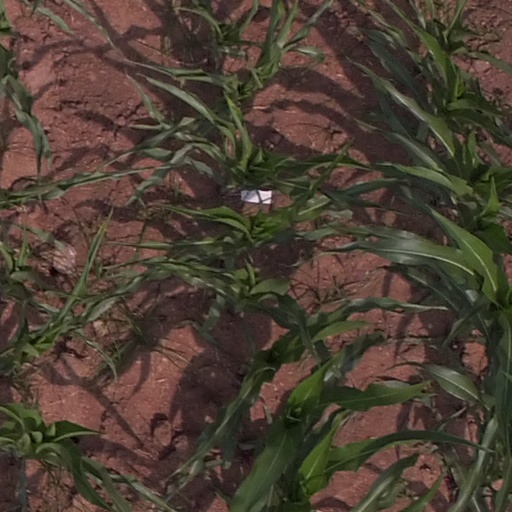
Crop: maize; corn